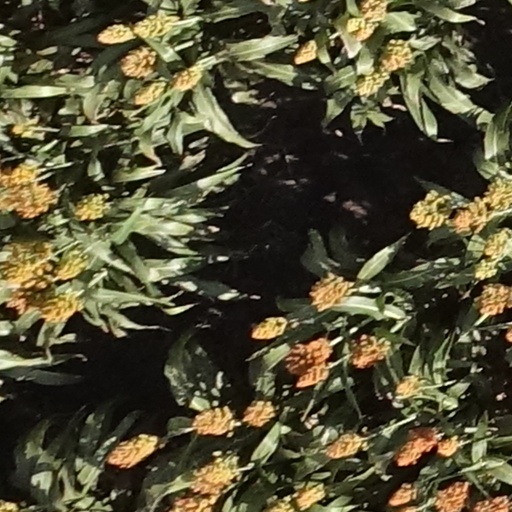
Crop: sorghum